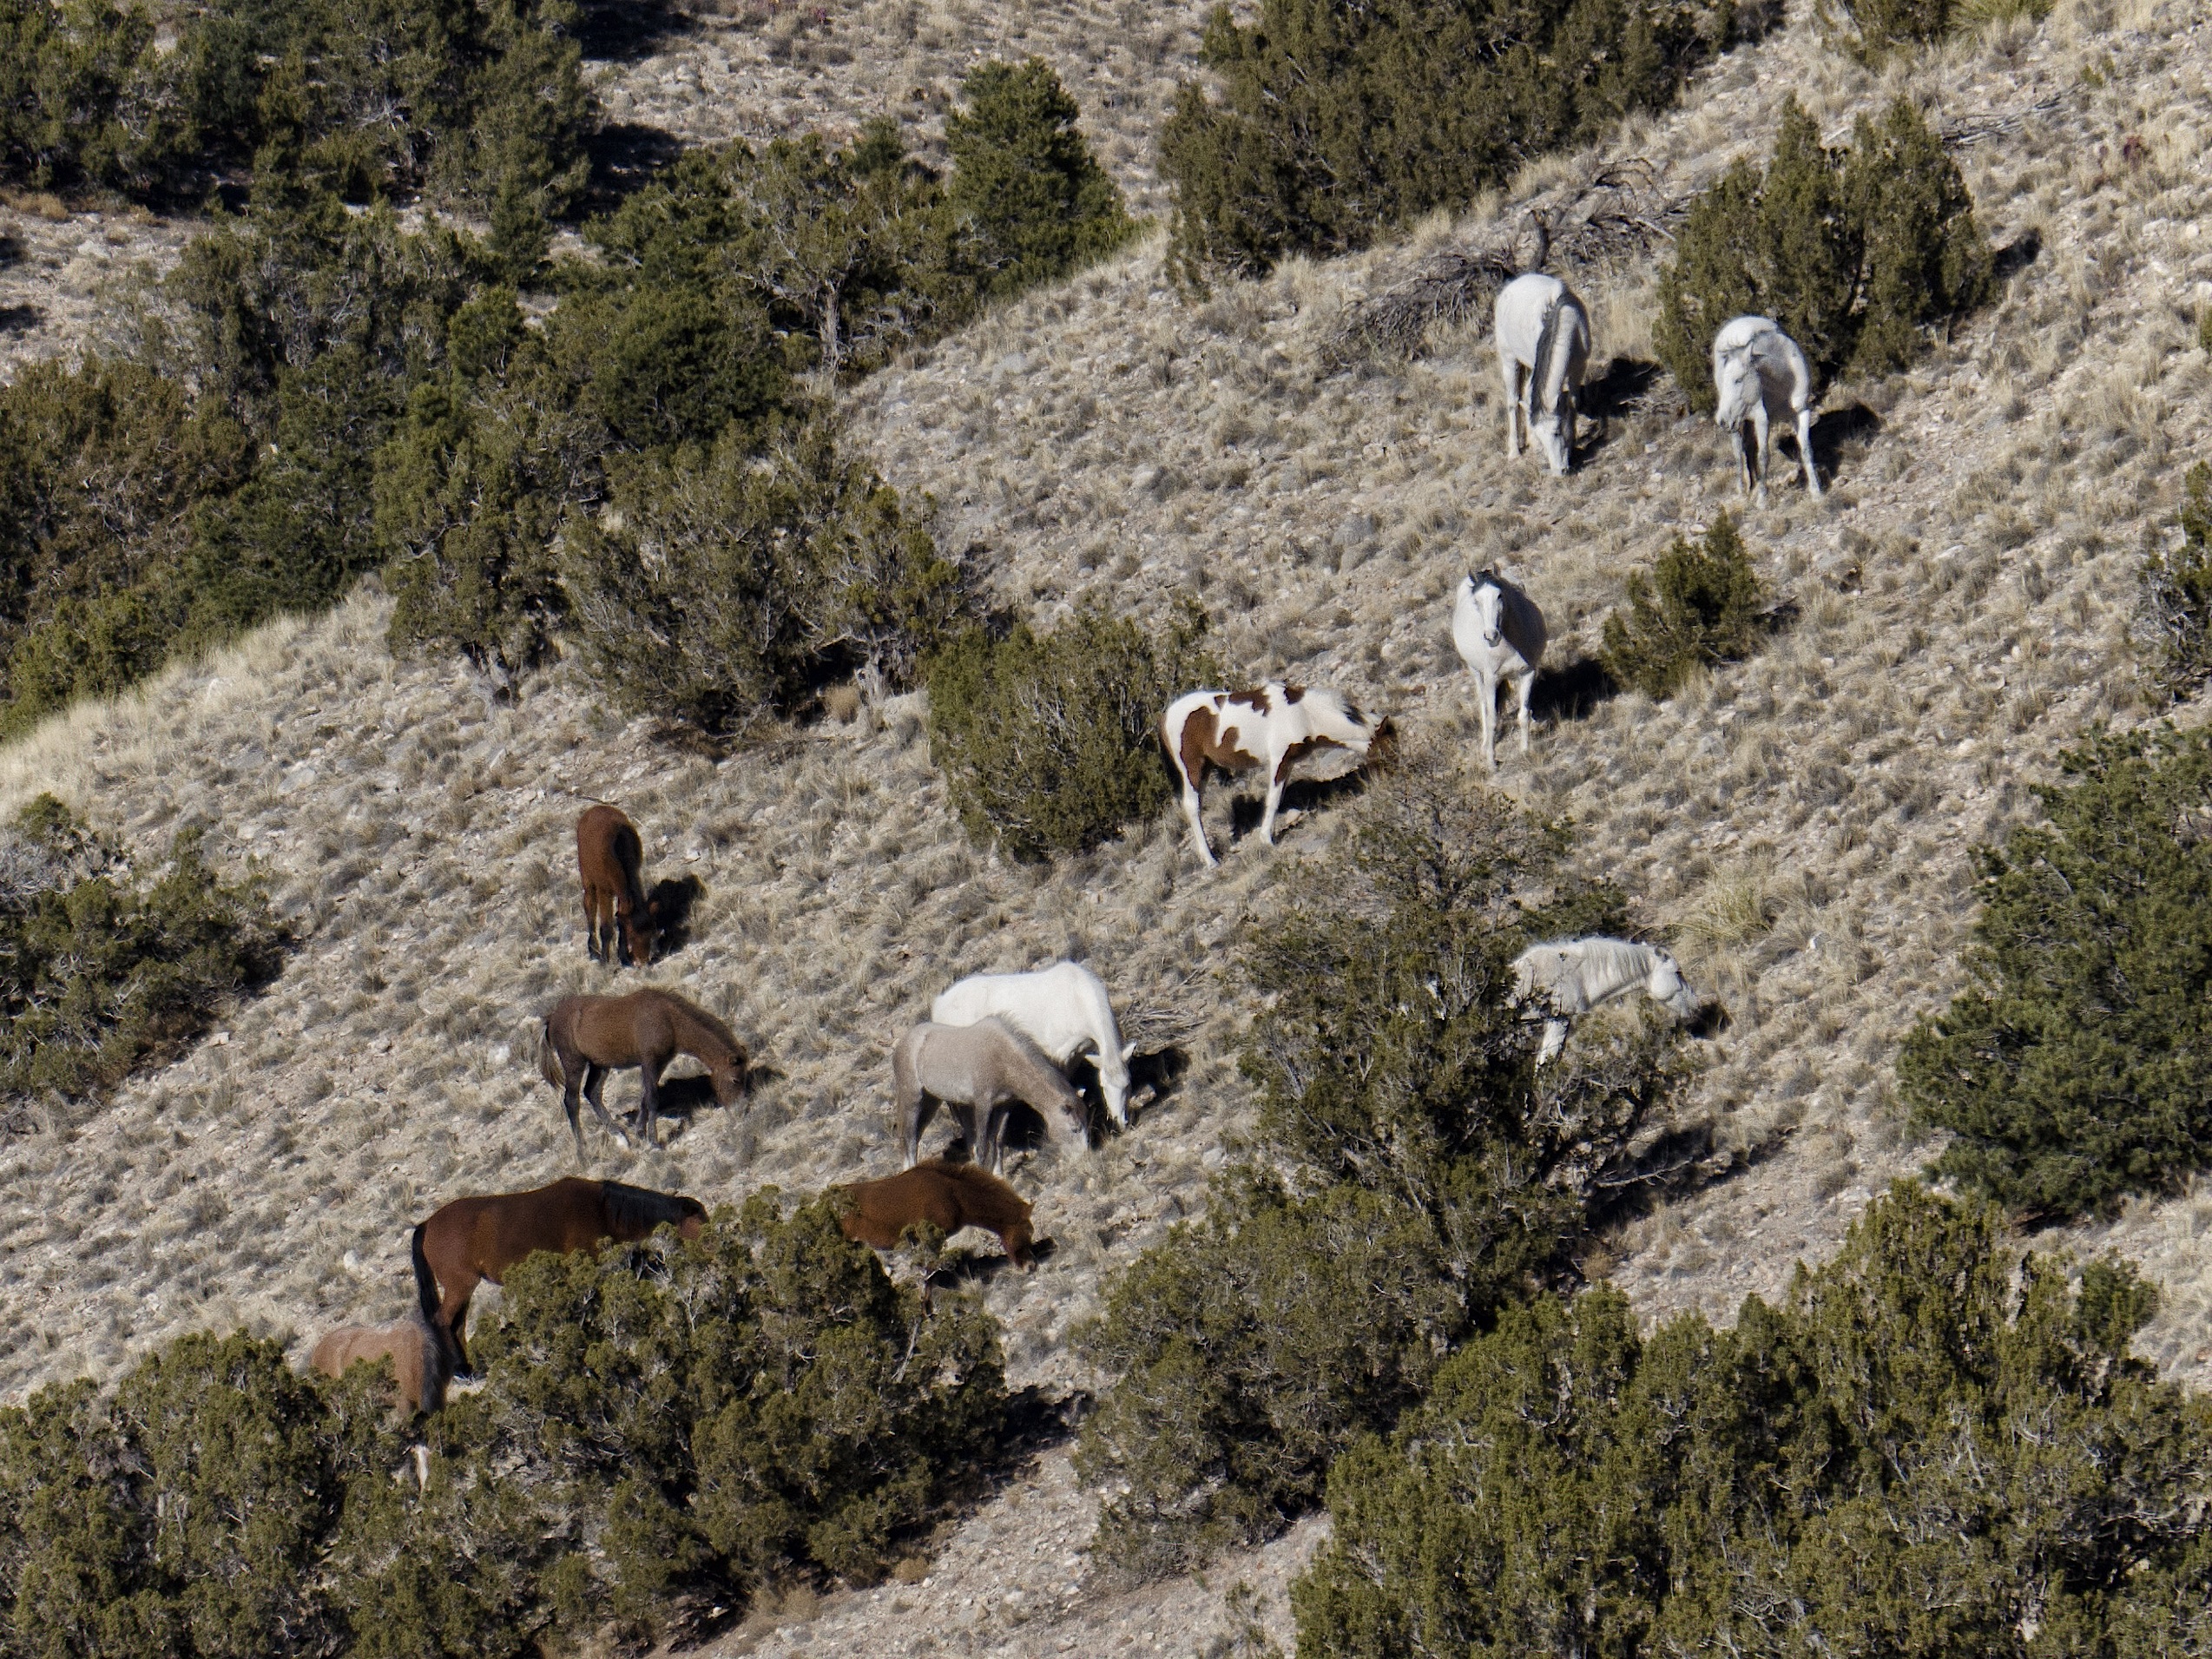
wilderness, mountain, wildlife, herd, sheep, fauna, mountain goat, goats, sheeps, 70300, nikond7000, placitaswildhorses